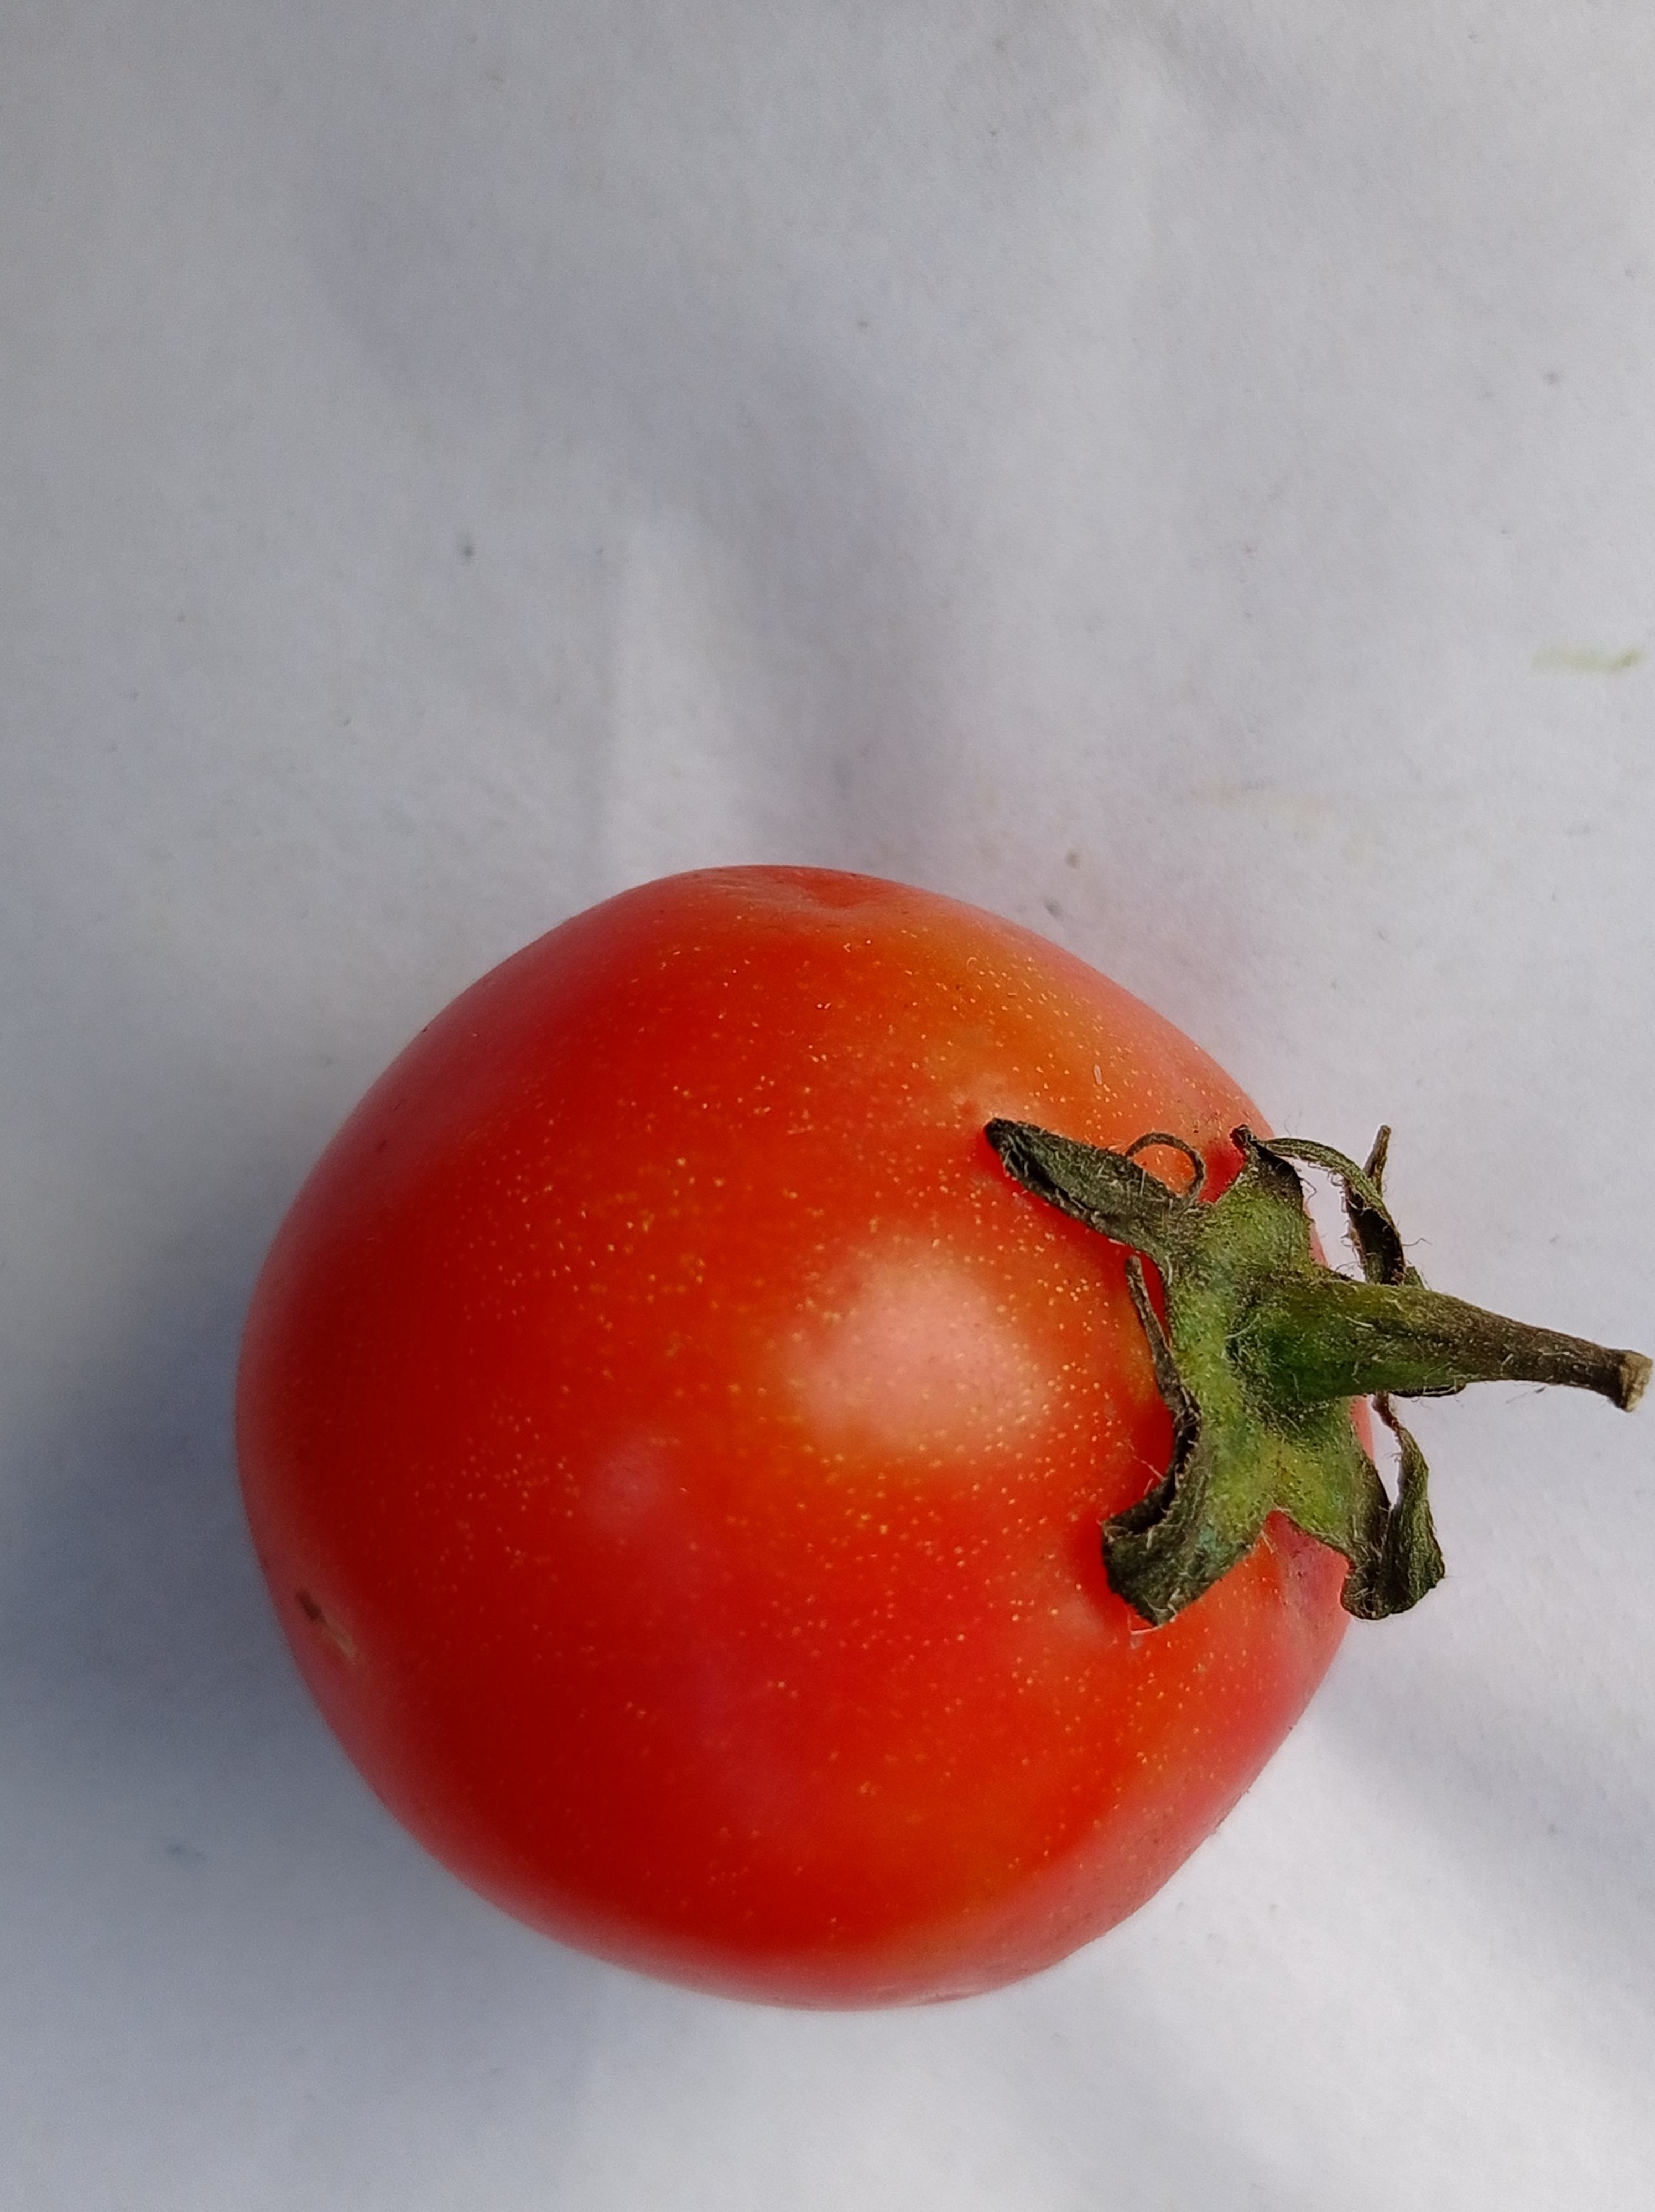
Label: Fresh